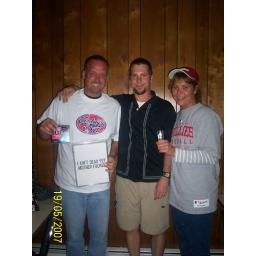
The shirt in the box says &amp;quot; I ain't dead yet, Motherfucker&amp;quot; CLASSIC!